Fred Brice

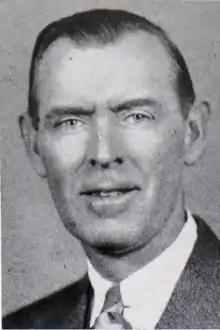
Brice pictured in "The Prism 1939", Maine yearbook

Fred Mansfield Brice (December 6, 1887 – January 10, 1967) was an American football, basketball, and baseball coach.